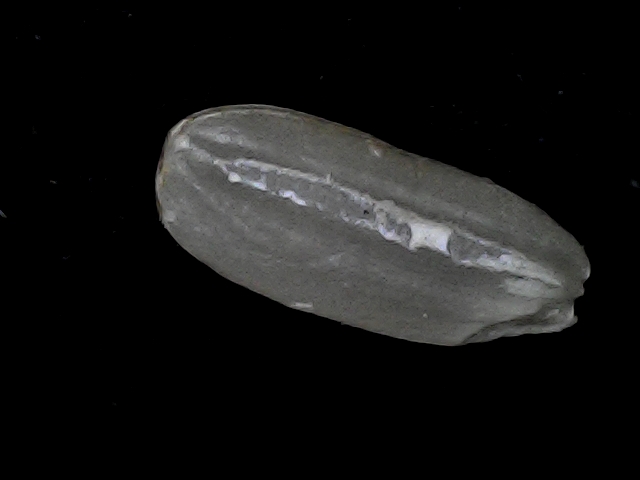
Rice variety: BD95